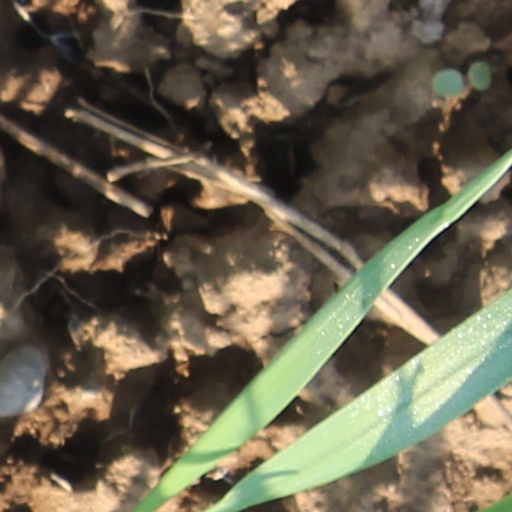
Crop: wheat